Ḫarapšili

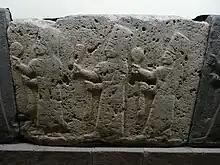
Relief of , likely noble ladies

Ḫarapšili (or Ḫarapsili, Harapšili; "š" is pronounced as "s" in "sun") was a Hittite queen during the Old Kingdom of Hittites.